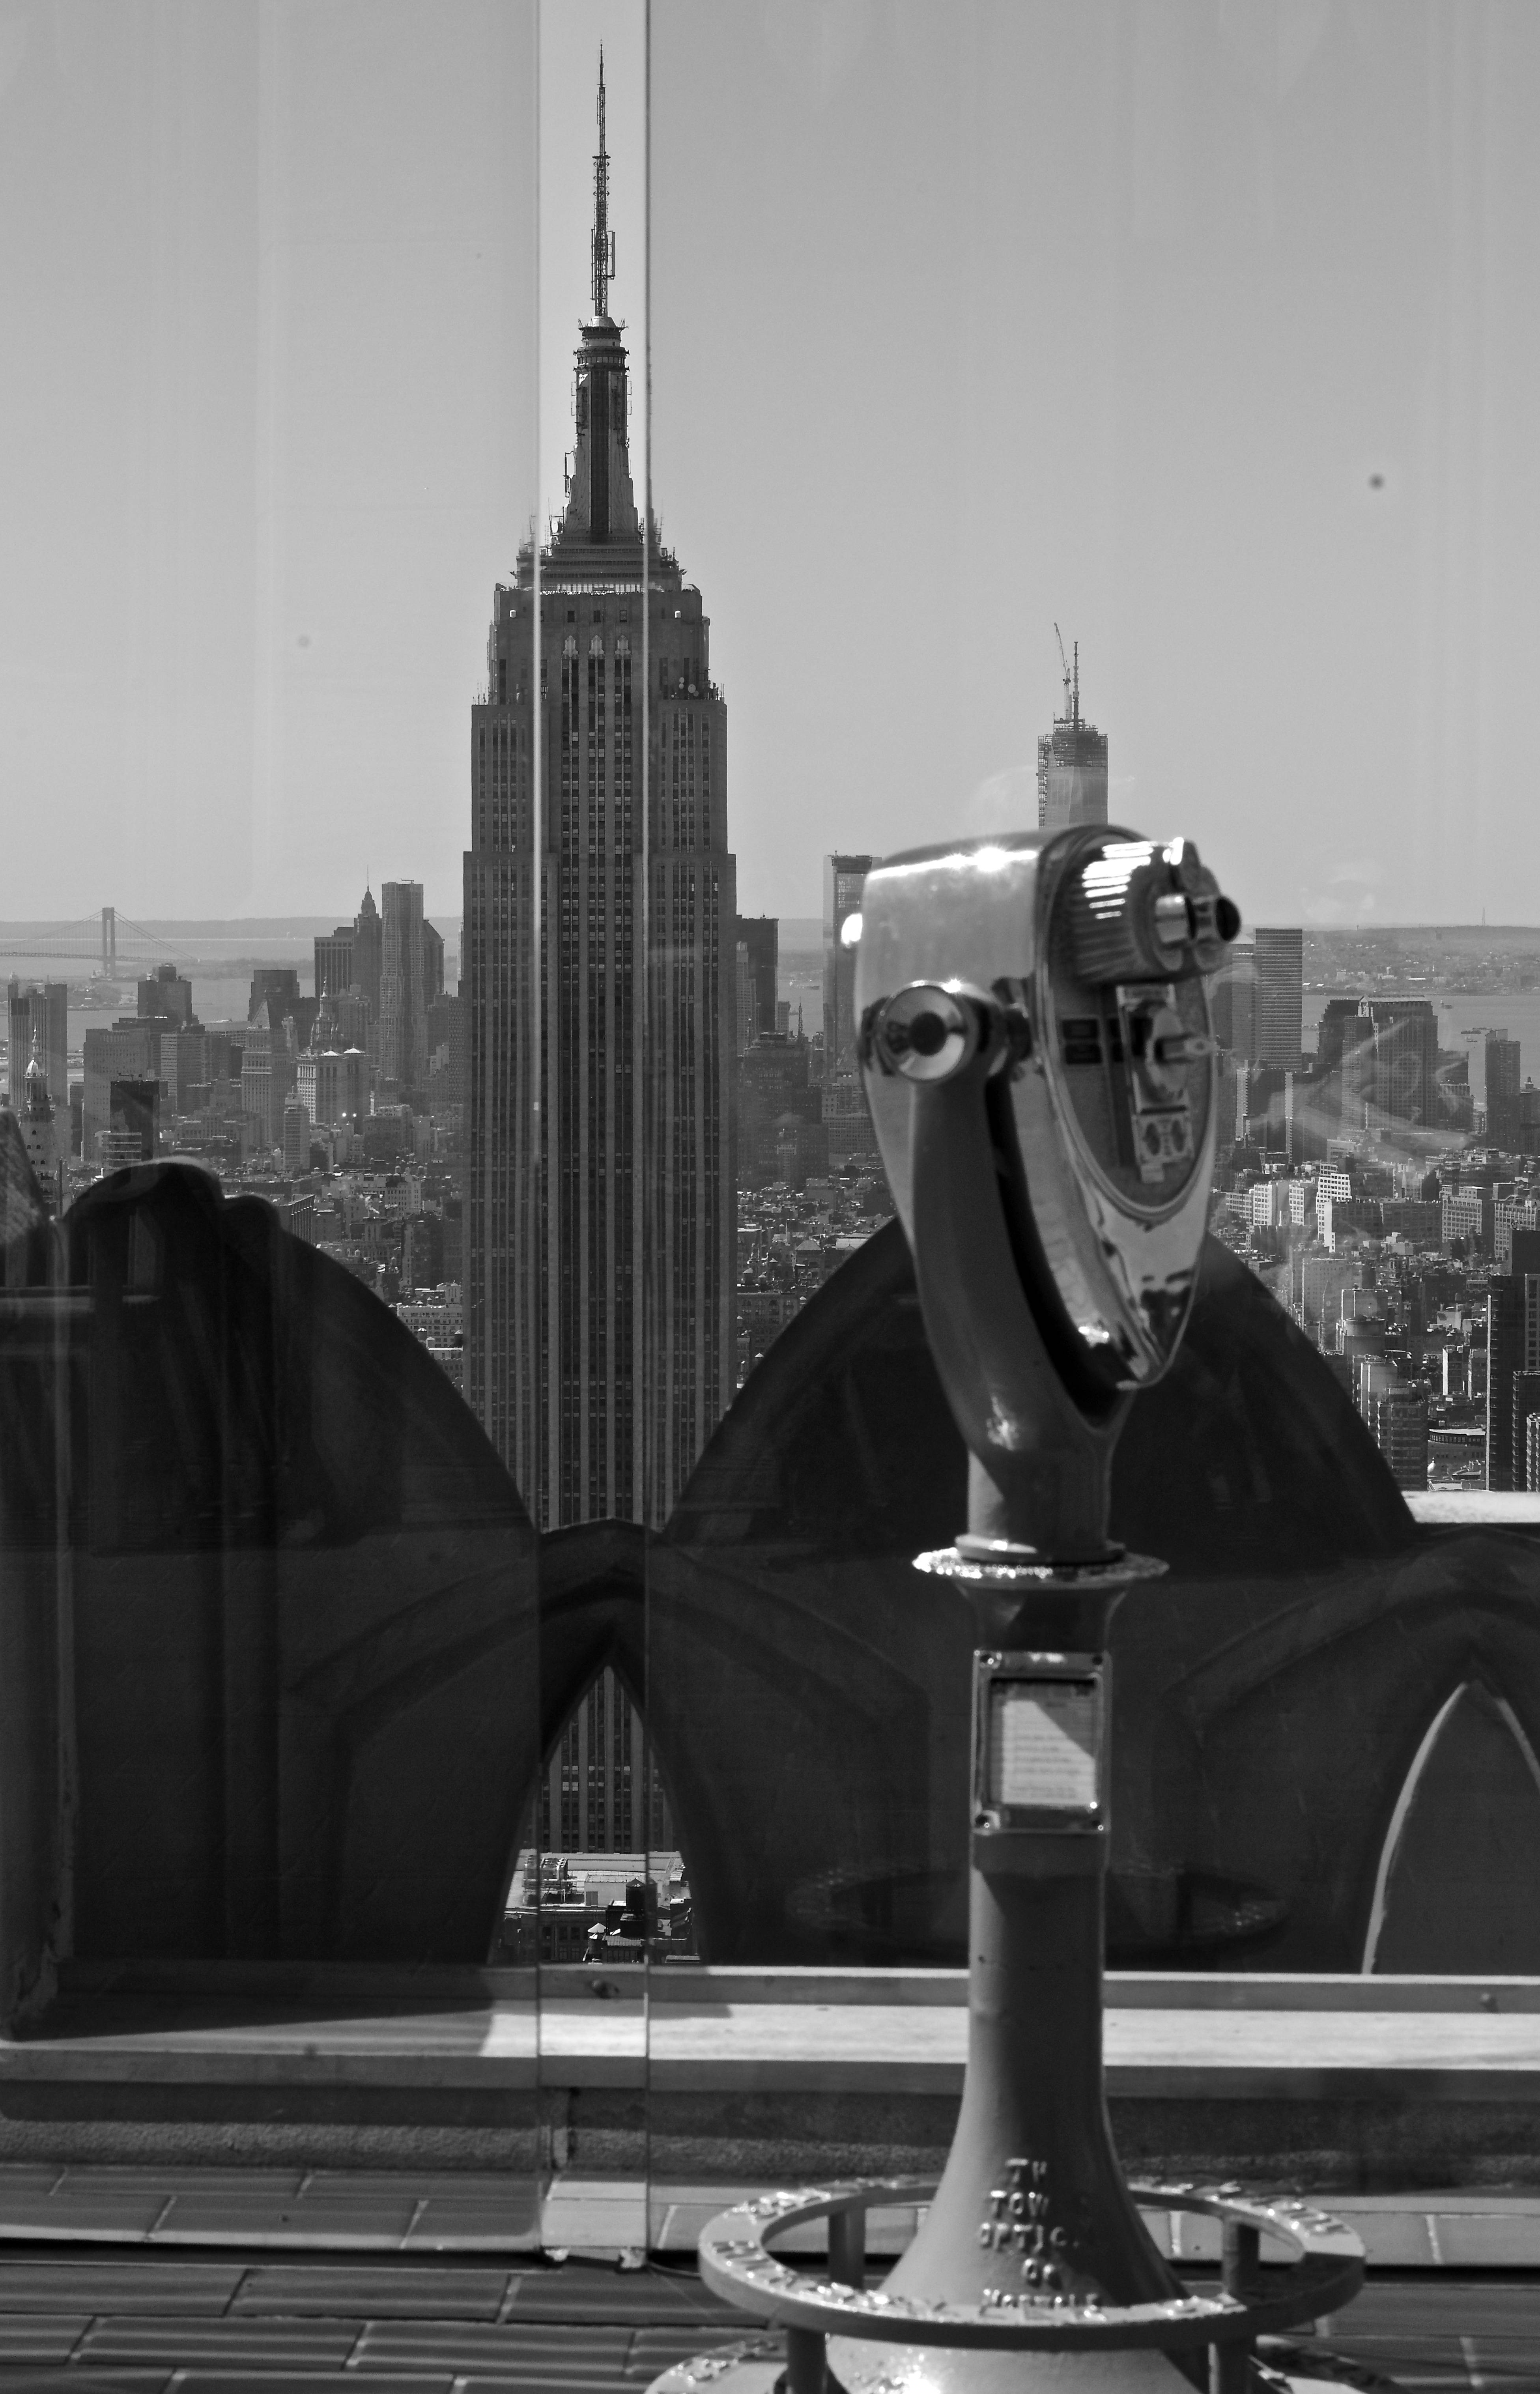
black and white, white, skyline, photography, city, skyscraper, urban, new york, manhattan, monument, cityscape, statue, usa, america, landmark, black, monochrome, sculpture, photograph, new, image, york, shape, metropolis, monochrome photography, film noir